Street art

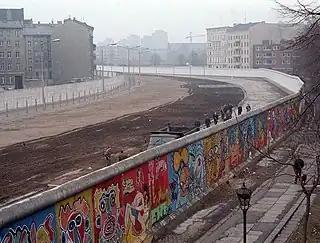
Germany's Berlin Wall (shown 1986) was a target of artists during its existence (1961–1989).

Street art is a form of artwork that is displayed in public on surrounding buildings, on streets, trains and other publicly viewed surfaces. Many instances come in the form of guerrilla art, which is intended to make a personal statement about the society that the artist lives within. The work has moved from the beginnings of graffiti and vandalism to new modes where artists work to bring messages, or just beauty, to an audience.